KSDK

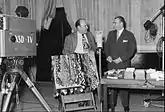
A 1948 KSD broadcast.

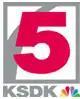
KSDK's former logo, used from 1993 to 2017, with an outline of the Gateway Arch behind the "5". The Helvetica "5" dated from 1982; until 1993 it was usually paired with the NBC logo (the 11-feather "Proud N" until 1986, and the current six-feather design thereafter).

The station first signed on the air as KSD-TV on February 8, 1947. It was owned by the Pulitzer Publishing Company, publishers of the "St. Louis Post-Dispatch" and owners of KSD radio (550 AM, now KTRS). It was the ninth television station to sign on in the United States and the first television station in Missouri. The station's original studios were located adjacent to the Post-Dispatch building on Olive Street. It was the second commercial station located west of the Mississippi River, following KTLA in Los Angeles, which had signed on just 17 days earlier. In the early days, KSD produced much of its own programming and developed its own talent pool. Many St. Louis television pioneers from KSD-TV came from radio, including Frank Eschen, Kay Morton, Russ Severin and Dave Russell.